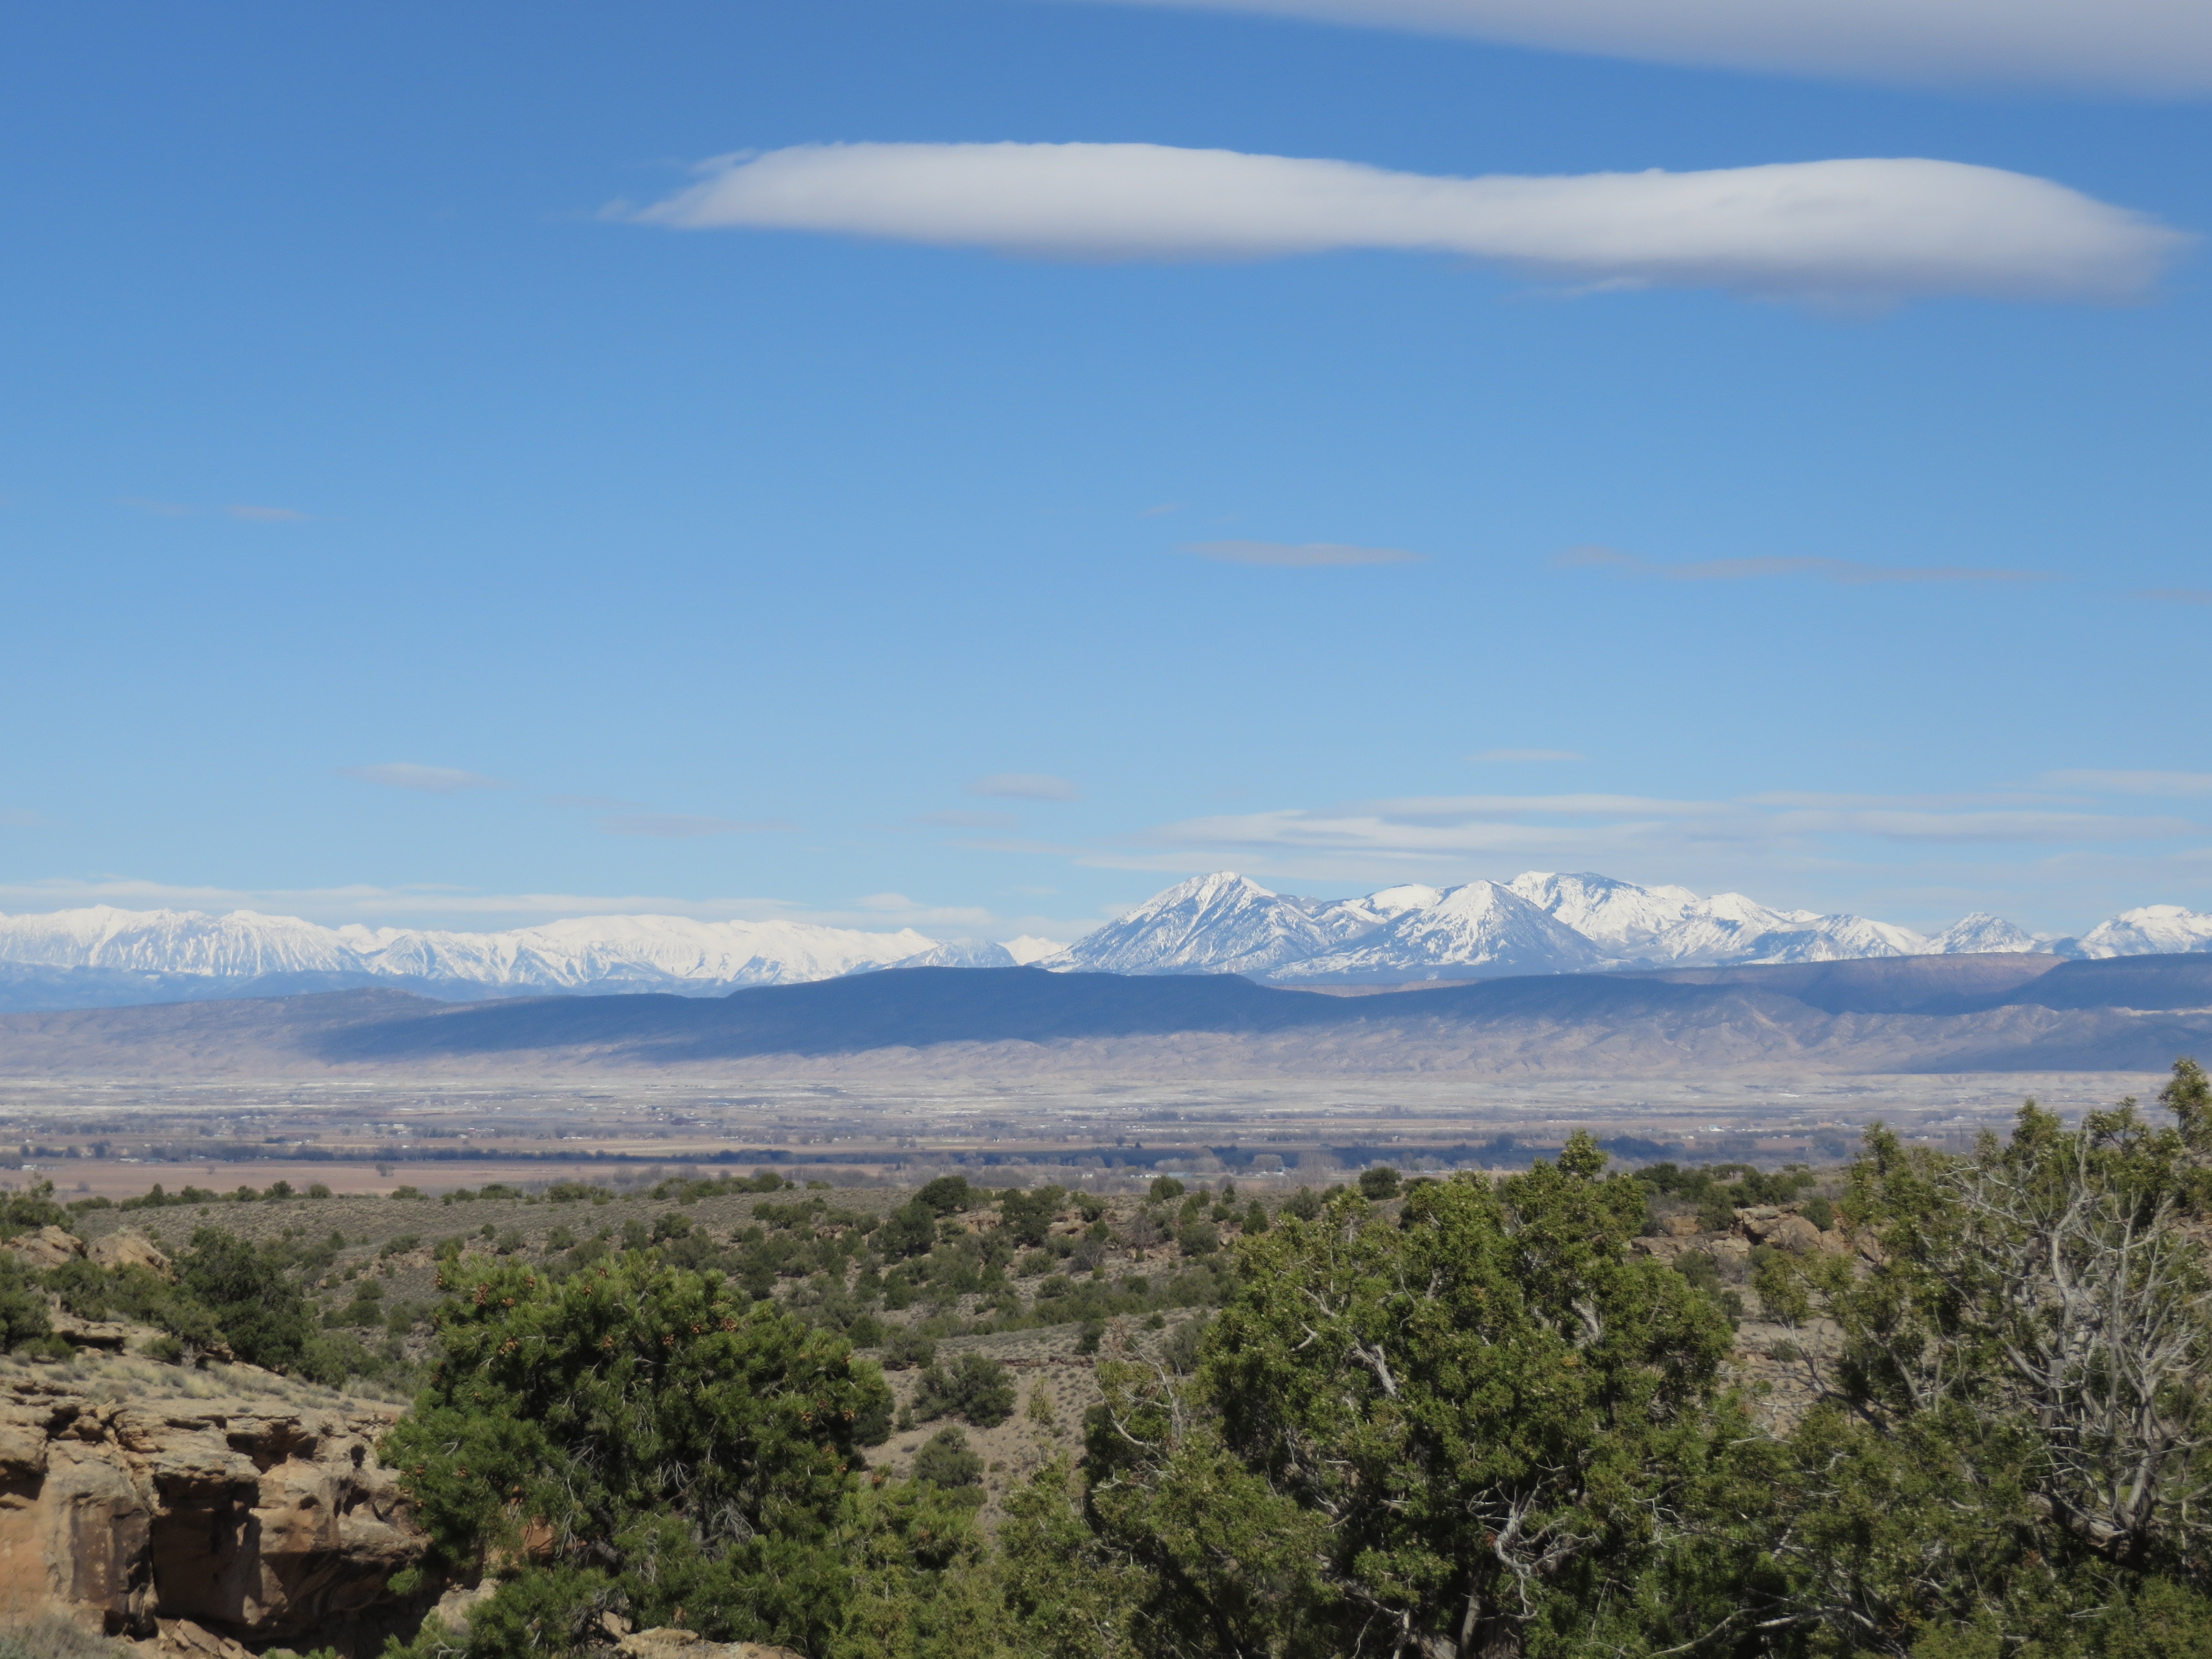
landscape, sea, horizon, wilderness, mountain, cloud, sky, hill, valley, mountain range, scenic, ridge, plain, delta, colorado, plateau, ecosystem, landform, natural environment, geographical feature, mountainous landforms, mount lambert, uncompaghre, olathe